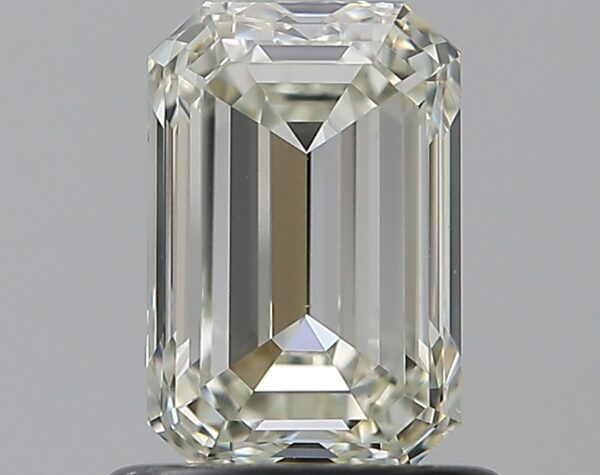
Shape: emerald
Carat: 1
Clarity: VS1
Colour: L
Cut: EX
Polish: EX
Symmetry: EX
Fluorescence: N
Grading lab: GIA
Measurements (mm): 6.8 x 4.53 x 3.05